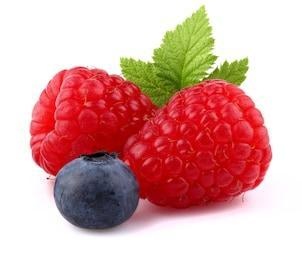
Label: raspberry